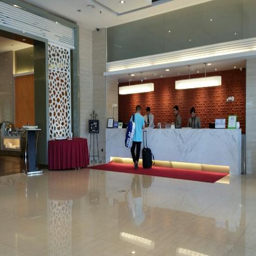
the exterior at lobby and lounge .